Top Dutch Solar Racing

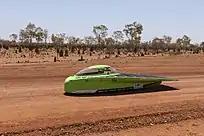

Top Dutch Solar Racing (TDSR) is a student solar racing team from Groningen, the Netherlands. It was founded in February 2017 and participated twice in the challenger class of the Bridgestone World Solar Challenge (BWSC) for the first time in 2019. In 2021 Top Dutch Solar Racing built its second solar car and competed in the Moroccan Solar Challenge. In 2023, Top Dutch Solar Racing participated in the BWSC again with Green Thunder, the third solar car.